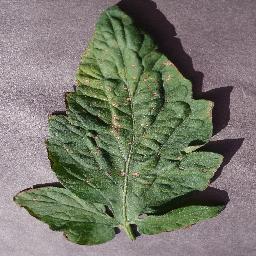
Label: Tomato___Target_Spot